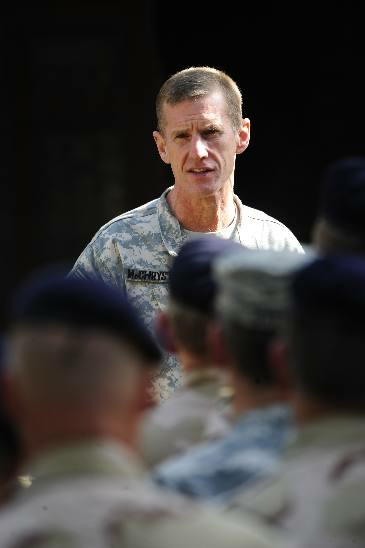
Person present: Yes